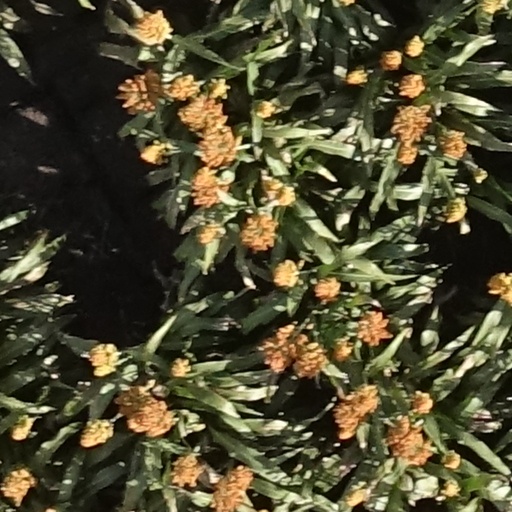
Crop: sorghum